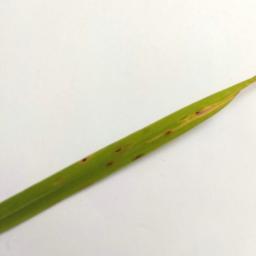
Label: Rice___Brown_Spot